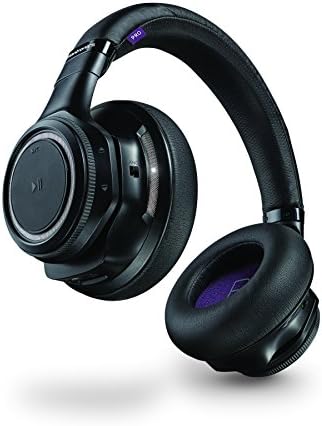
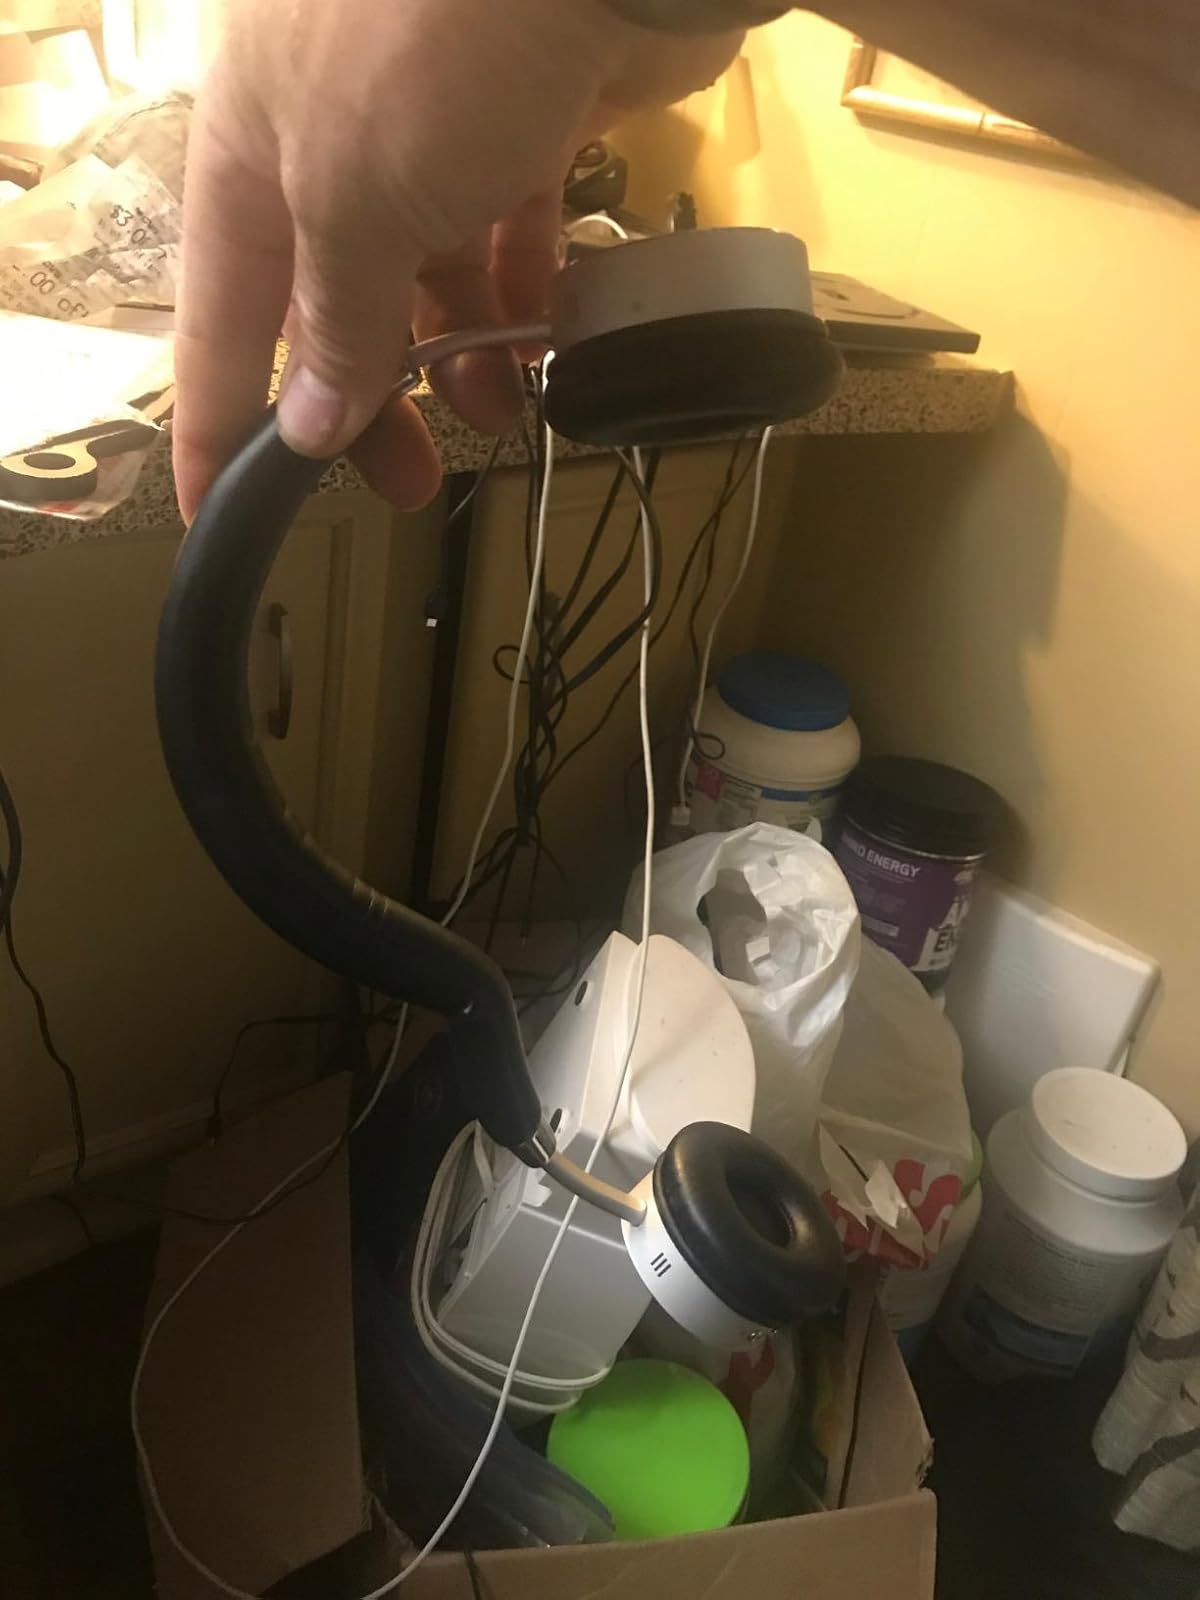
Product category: headphones
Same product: no